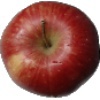
Label: Apple Red 1